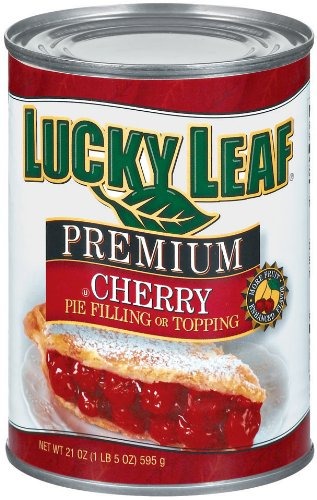
Item Name: Lucky Leaf Pie Filling & Topping 21oz Can (Pack of 4) (Premium Cherry)
Bullet Point: 4 - 21oz Cans
Product Description: Lucky Leaf
Value: 84.0
Unit: Ounce

Price: 4.98